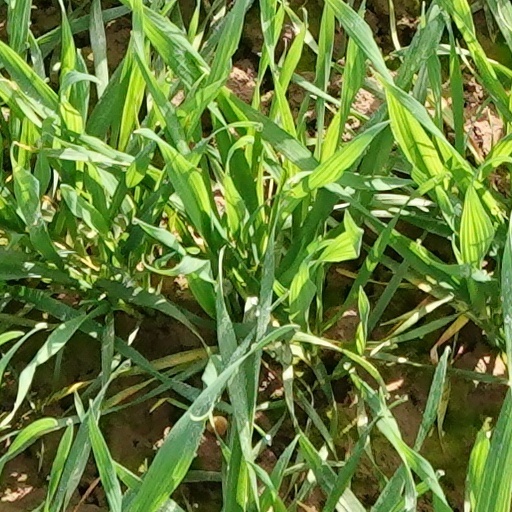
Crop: wheat